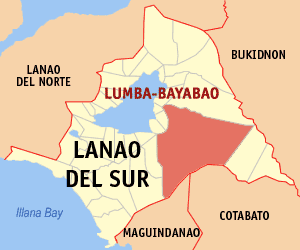
Lumba-Bayabao est une localité de la province de Lanao du Sud, aux Philippines. En 2015, elle compte 36 151 habitants.